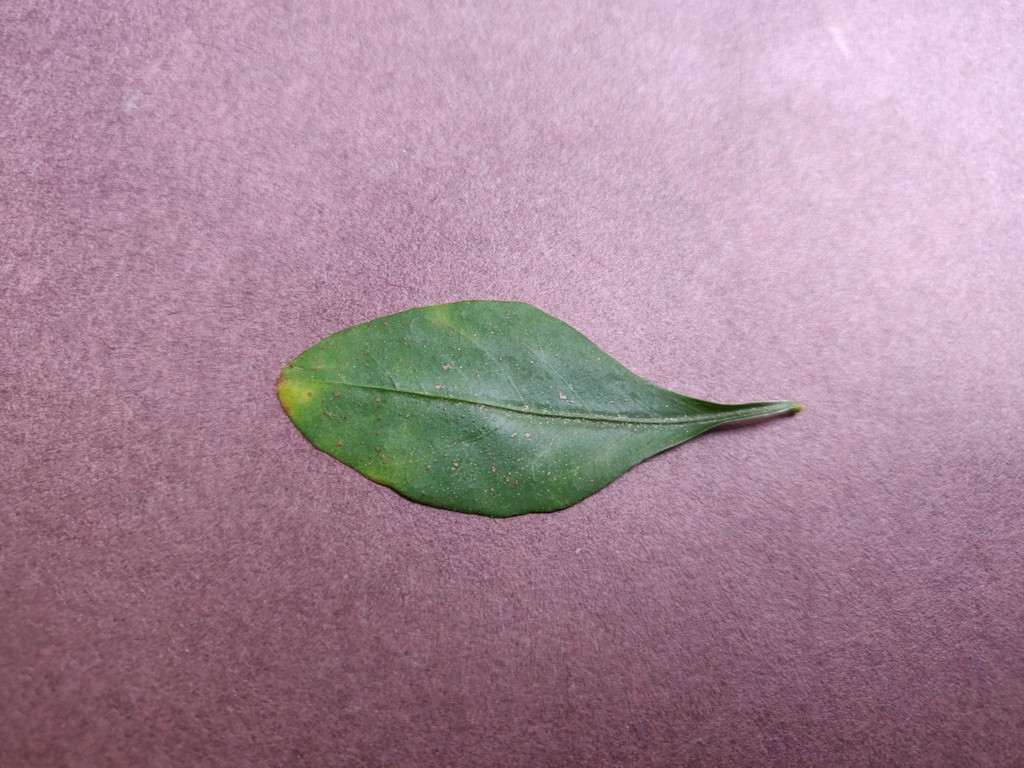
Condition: Unhealthy
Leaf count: single
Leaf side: front